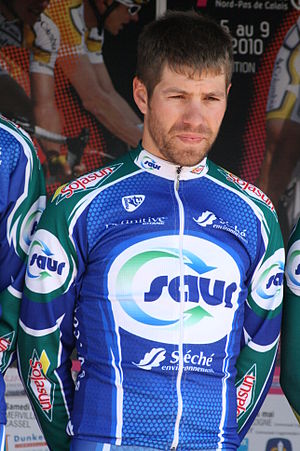
Cyril Lemoine
Cyril Lemoine er en fransk professionel cykelrytter, som cykler for det professionelle cykelhold Cofidis.